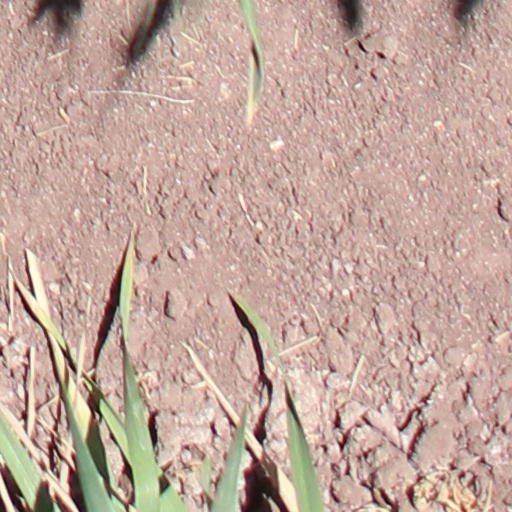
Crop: wheat